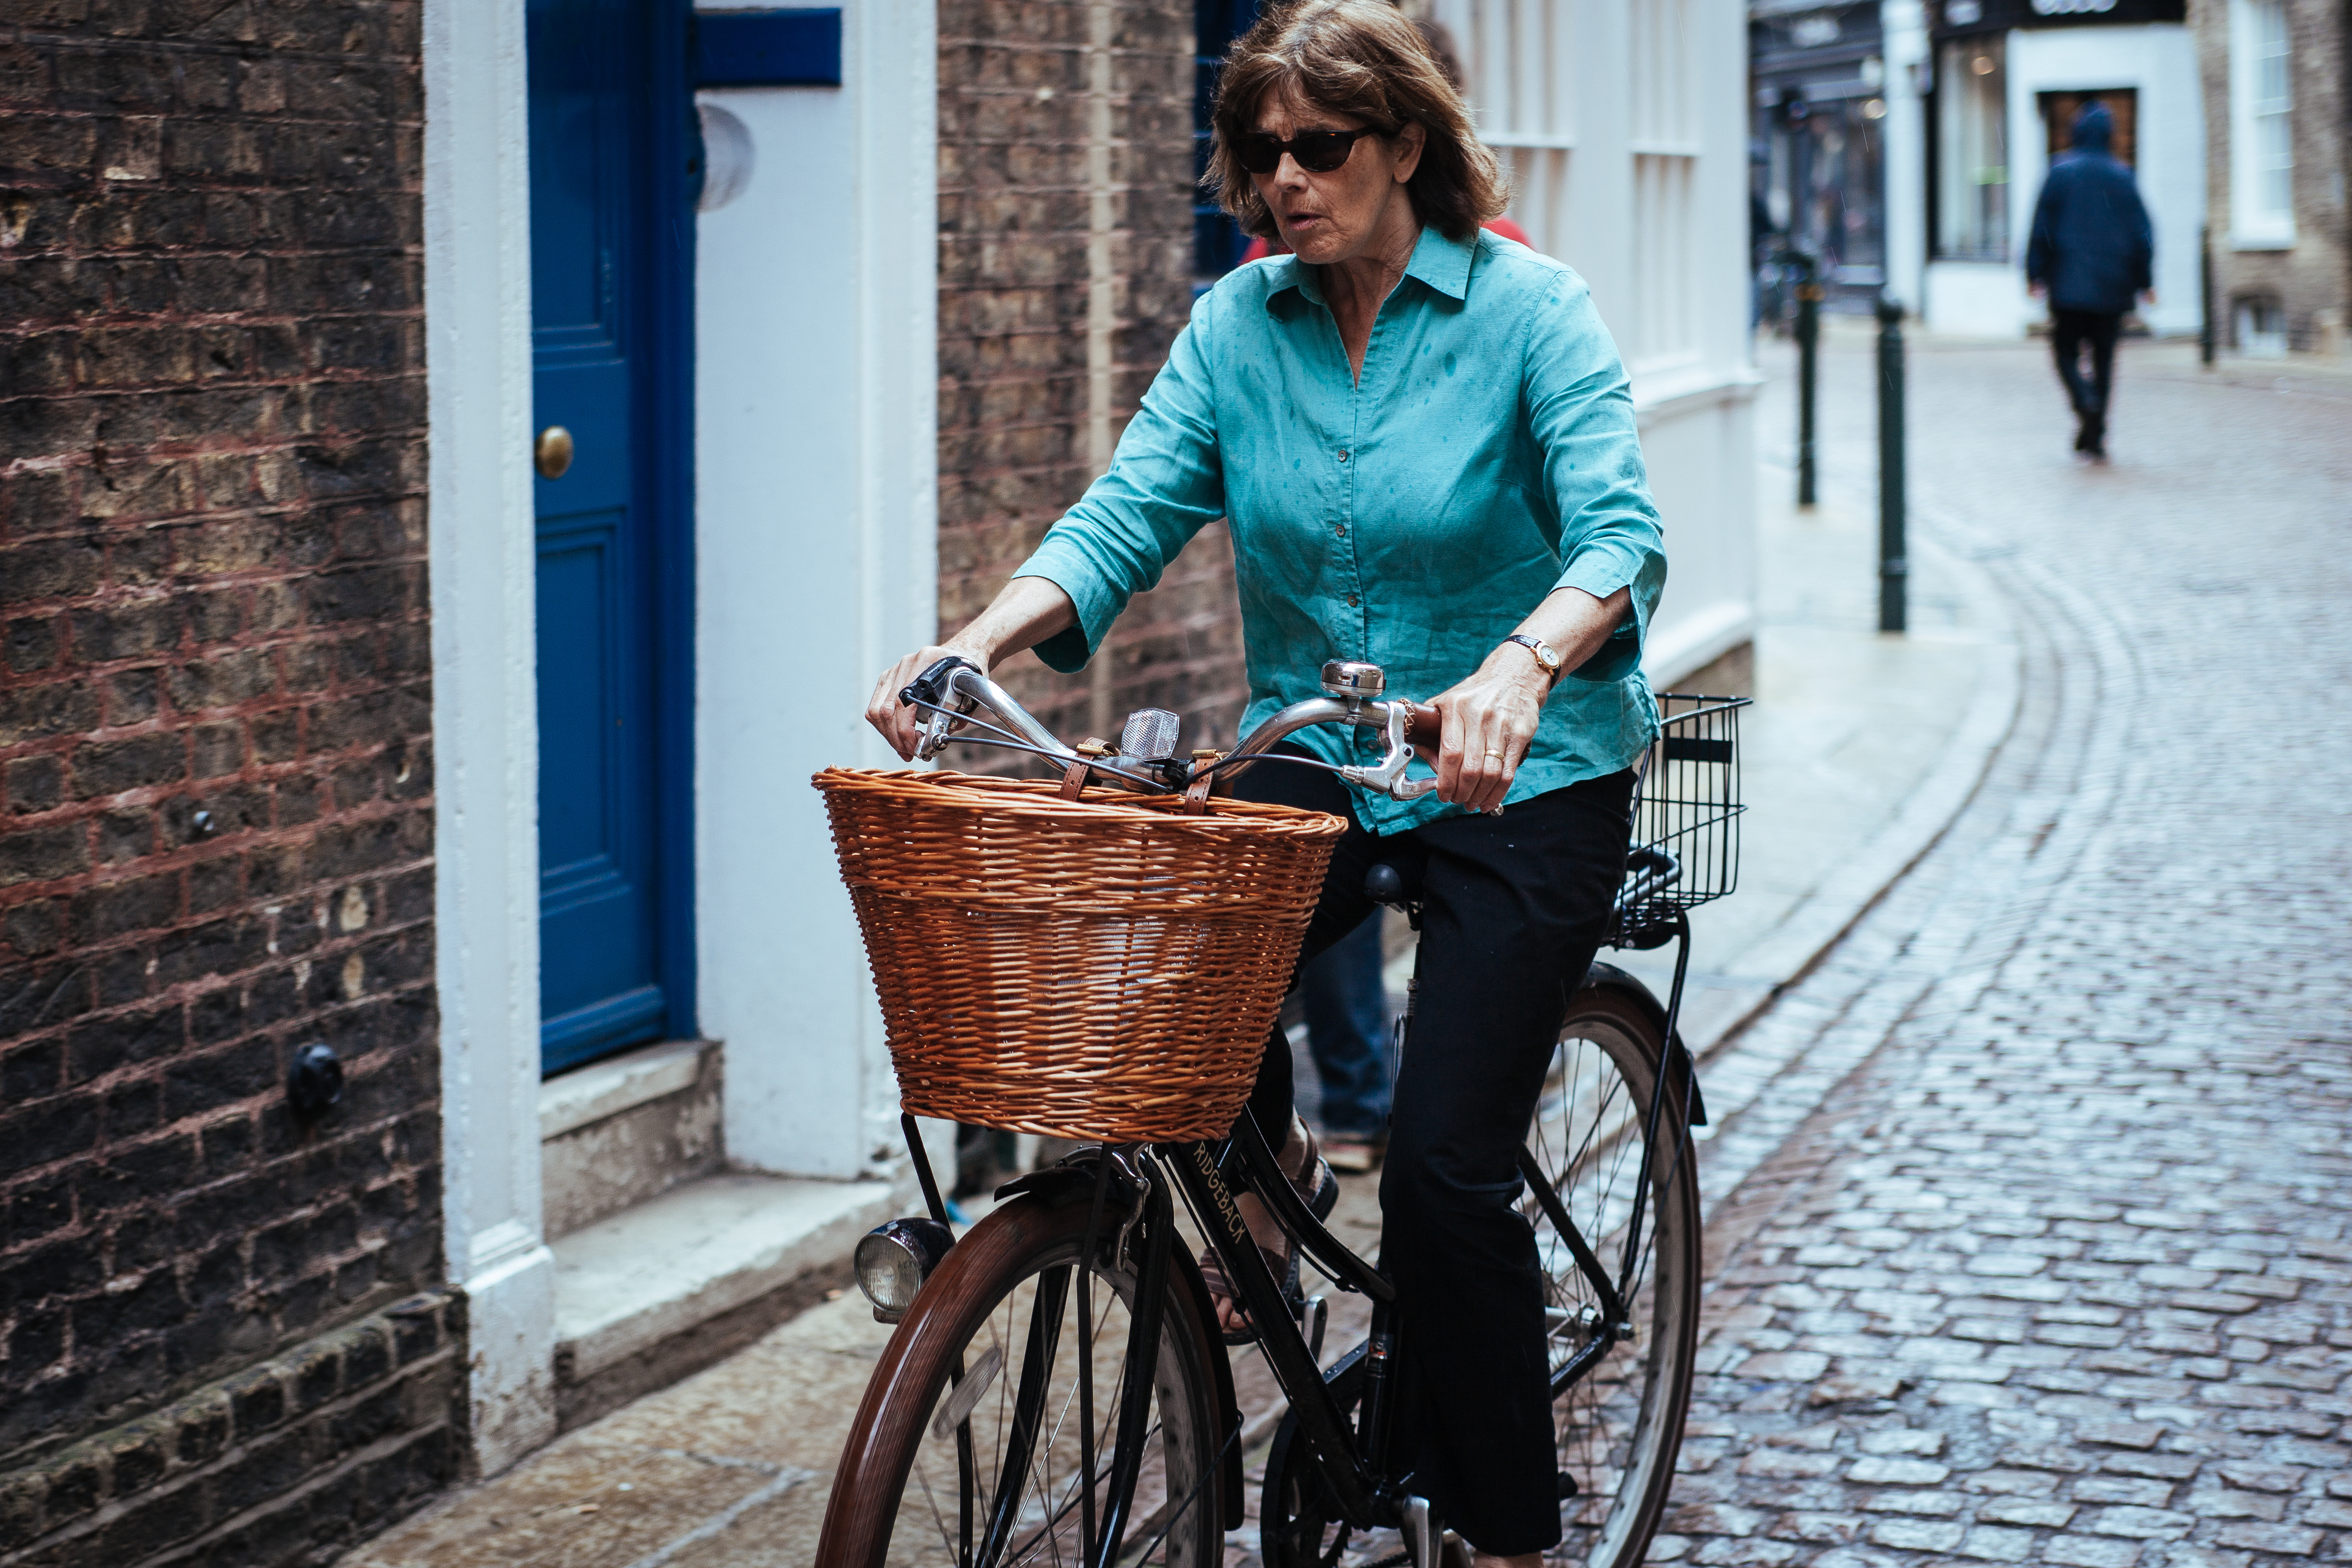
woman, road, street, bicycle, female, cyclist, spring, vehicle, color, blue, lady, season, cycling, infrastructure, snapshot